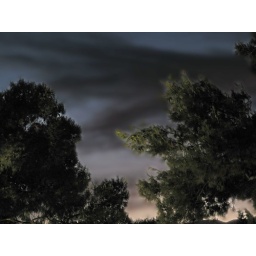
A nice nighttime cloud formation, flanked by two pine trees.